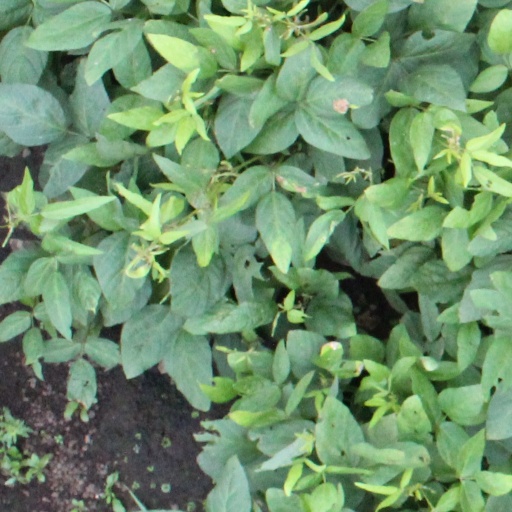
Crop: soybean